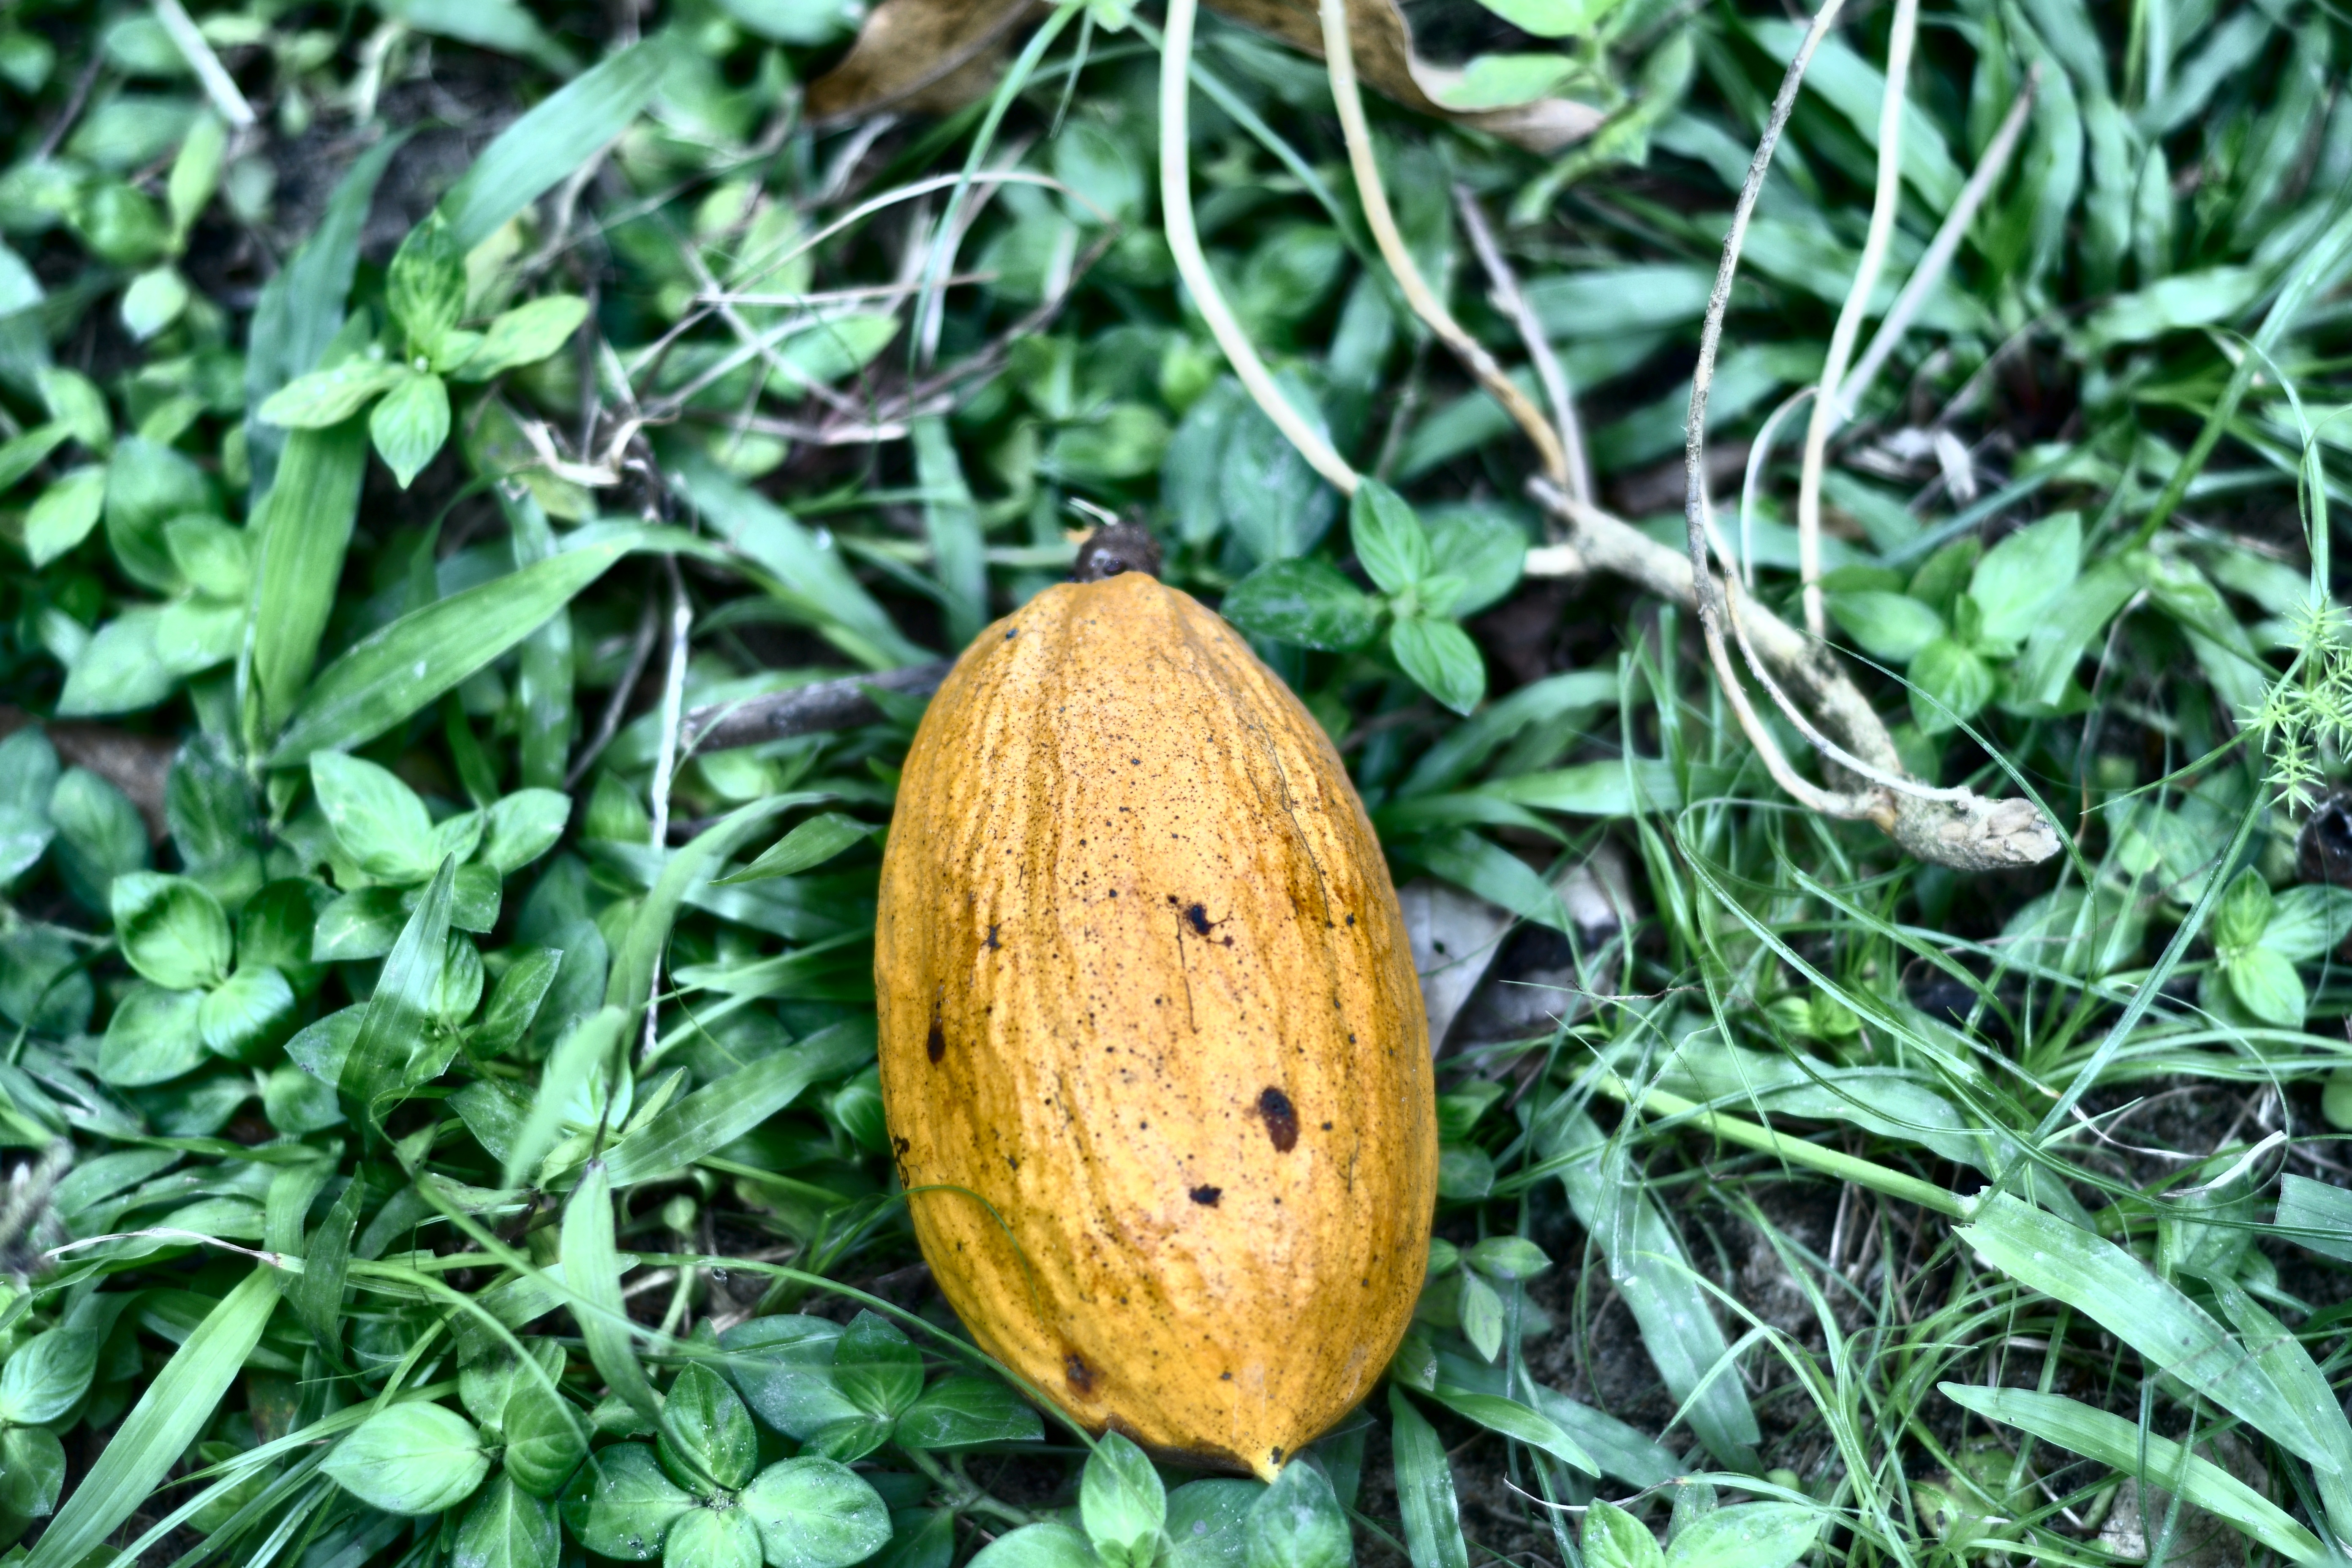
Maturity: mature
Variety: Amelonado